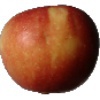
Label: Apple Braeburn 1